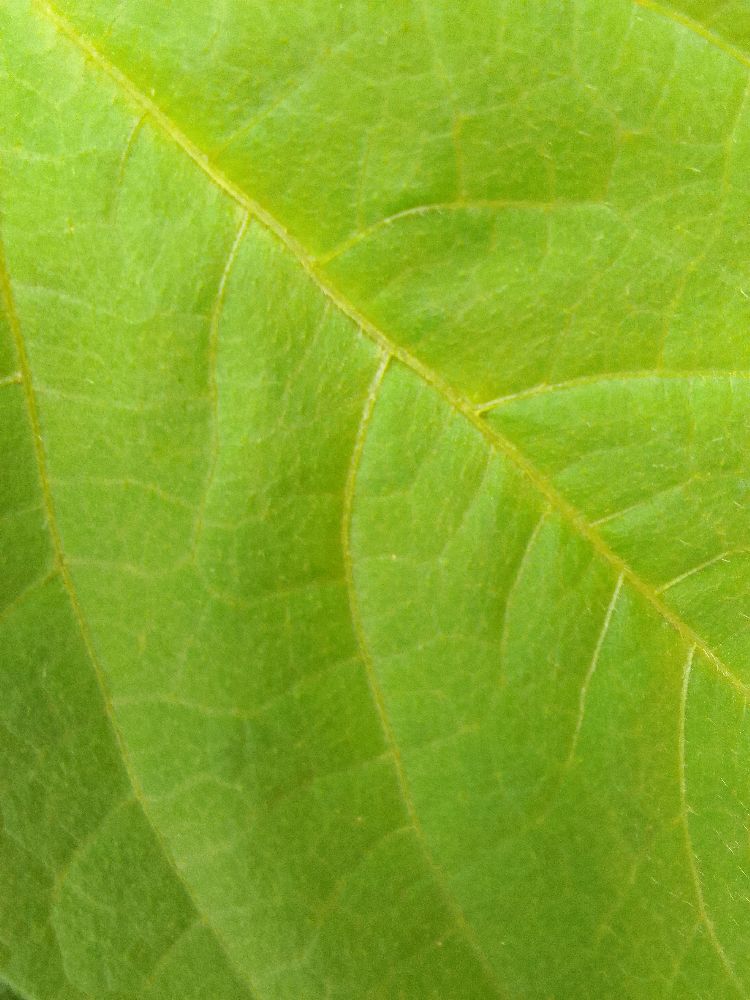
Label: healthy